Bizzell Memorial Library

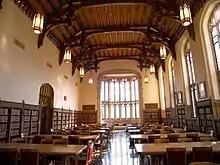
The Great Reading Room in 2006.

The library is historically significant for its association with the racial desegregation court case of George McLaurin, a retired black professor who applied to the university to pursue a doctorate in education. McLaurin was at first denied admission to the university solely on the basis of race, in accordance with Oklahoma law at the time. After a court ruling, he was admitted, but under the separate but equal doctrine he was given a desk in the mezzanine of this building, rather than being allowed use of the regular reading room. He appealed the segregation up to the Supreme Court, in "McLaurin v. Oklahoma State Regents for Higher Education". In this, and a companion cases, "Sweatt v. Painter," the Supreme Court limited "Plessy v. Ferguson". The decisions were precedents for the more famous "Brown v. Board of Education" case in 1954.